Tren Interoceánico

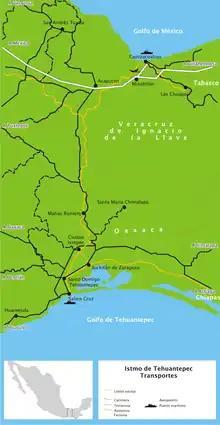
Transport routes in the Isthmus of Tehuantepec. This map shows roads and ports, as well as the railroad; the map legend is in Spanish.

The state-owned company Ferrocarril del Istmo de Tehuantepec was founded in 1999, to operate the railway that connects Salina Cruz with the locality of , Veracruz. Mayab and Chiapas lines were formerly leased to Ferrocarriles Chiapas-Mayab until Genesee & Wyoming gave up its concession in 2007.